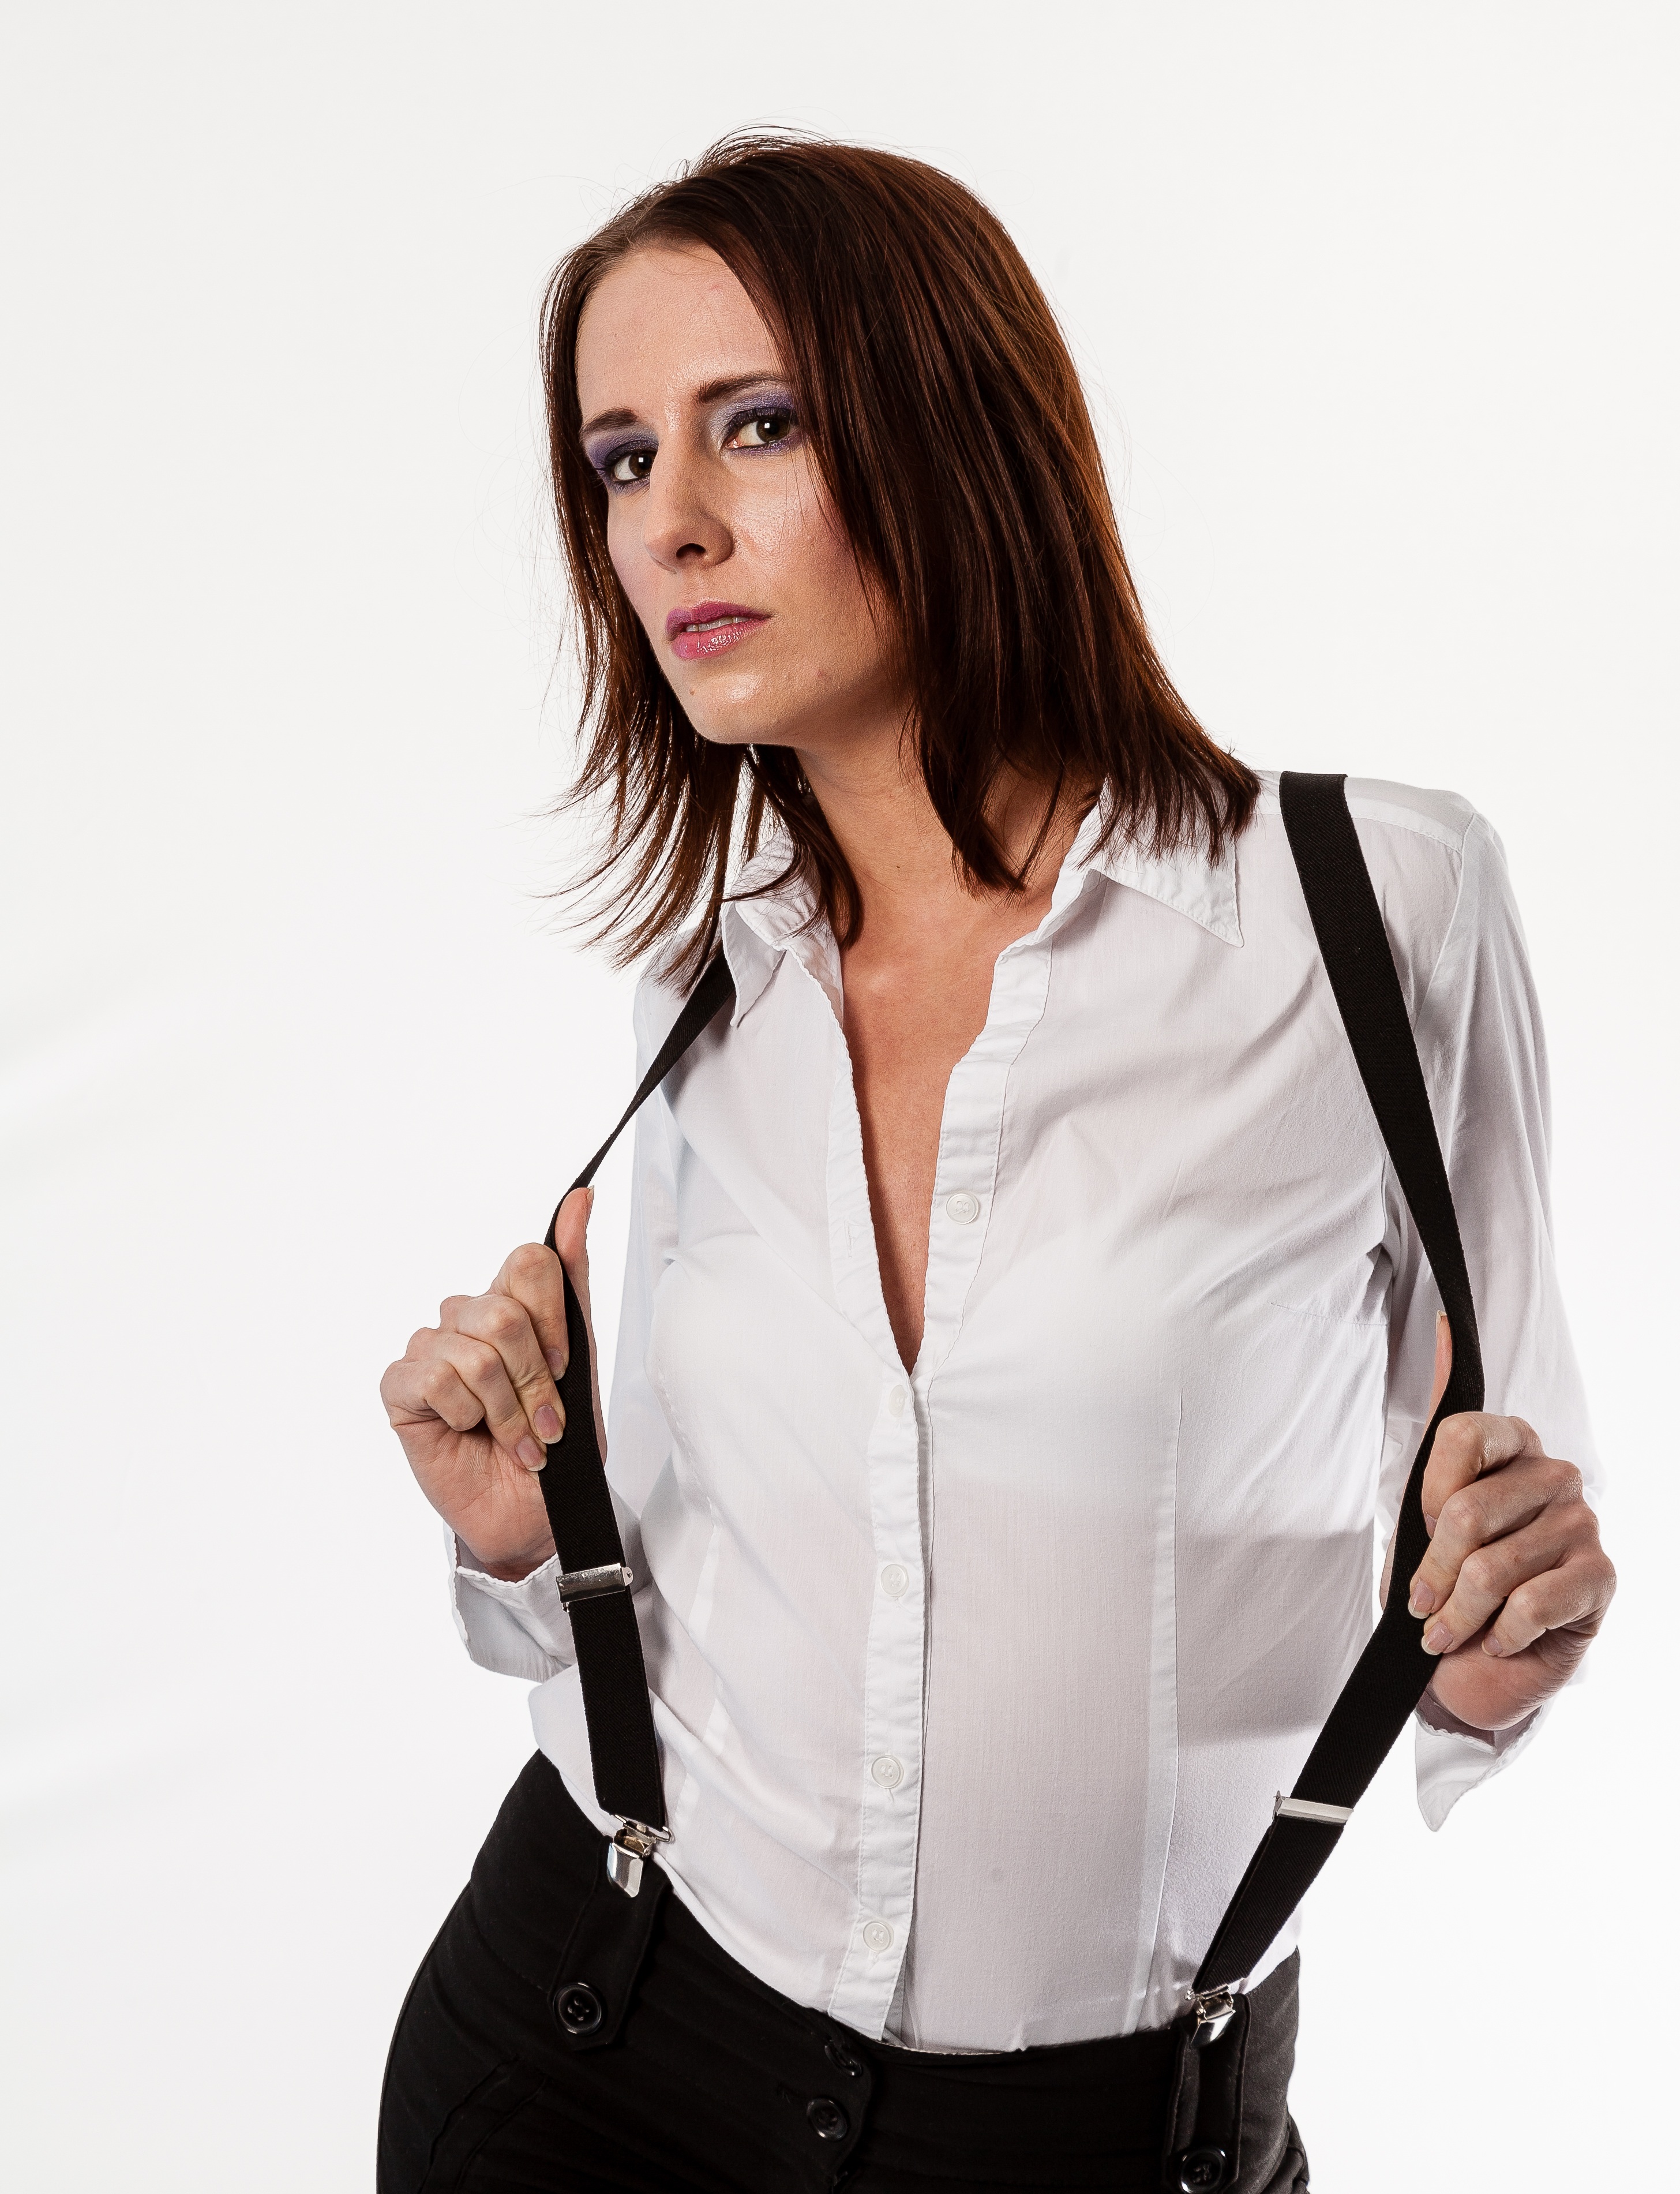
people, girl, woman, white, leather, female, brunette, portrait, model, young, fashion, clothing, lady, lifestyle, jacket, outerwear, shirt, collar, white shirt, textile, one, neck, pose, style, fit, slim, attractive, adult, pocket, blouse, braces, abdomen, sleeve, photo shoot, formal wear, black trousers